Karkaraly National Park

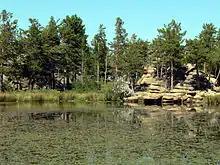
Lake Shaitankol

When they reached this area, Altai and Kausar left the girl by the lakeside and went hunting. While hunting for argali, Kausar fell down a cliff and died. In the meantime, Tleuberdy set the forest on fire in an attempt to force them out. Sulushash then hid in a cave, but was overcome by smoke, left the cave and began running. She ran directly into a tiger and in order to save herself from the tiger, Sulushash jumped into the lake and drowned. Having heard Sulushash's cry for help, Altai ran to the lakeside, but all he could see was her hat in the water. Distraught, Altai plunged a dagger into his chest.